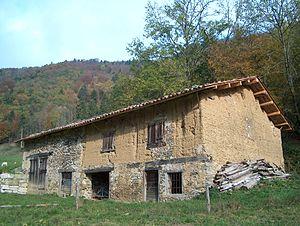
La grange du lieu-dit de Bassey Saint-Nicolas-de-Macherin Isère, Rhône-Alpes, France Novembre 2004
Le pisé est un mode de construction en terre crue, comme l'adobe ou la bauge. On le met en œuvre dans des coffrages appelés banches. La terre est idéalement graveleuse et argileuse, mais on trouve souvent des constructions en pisé réalisées avec des terres fines.
Saint-Nicolas-de-Macherin est une commune française située dans le département de l'Isère en région Auvergne-Rhône-Alpes. Ses habitants sont appelés les Macherinois.